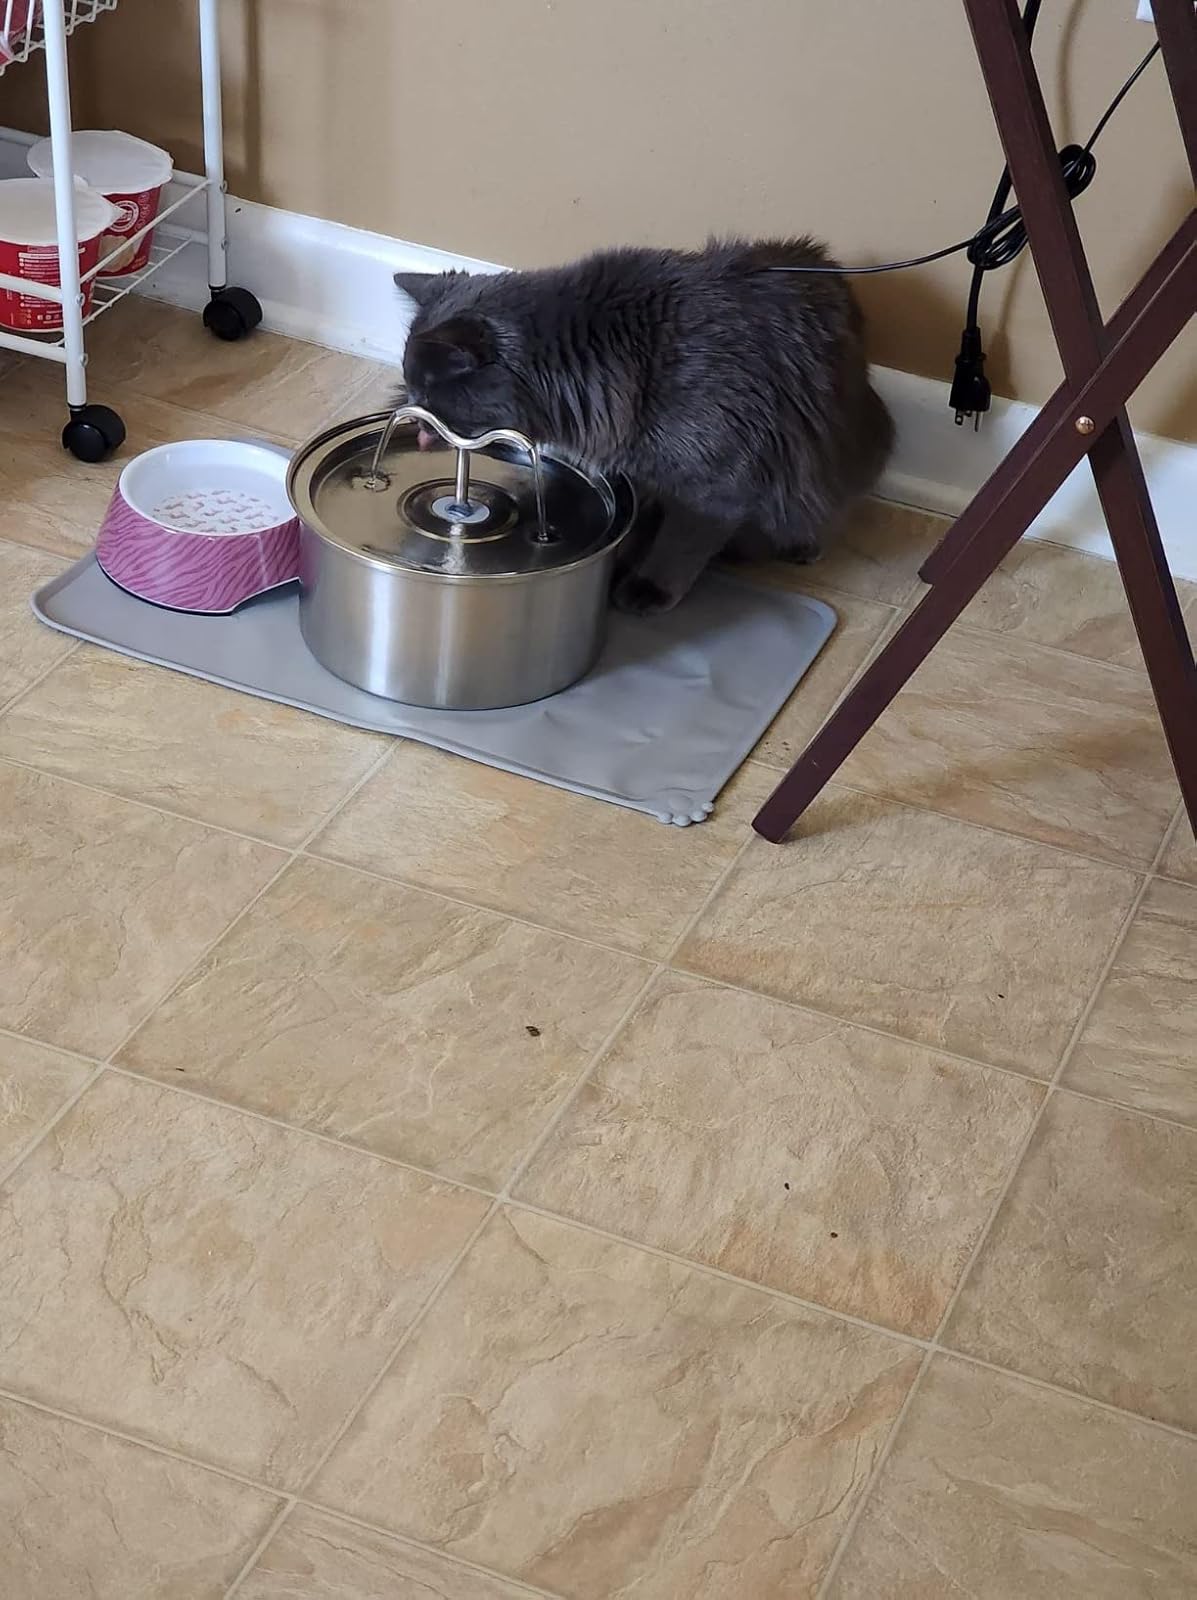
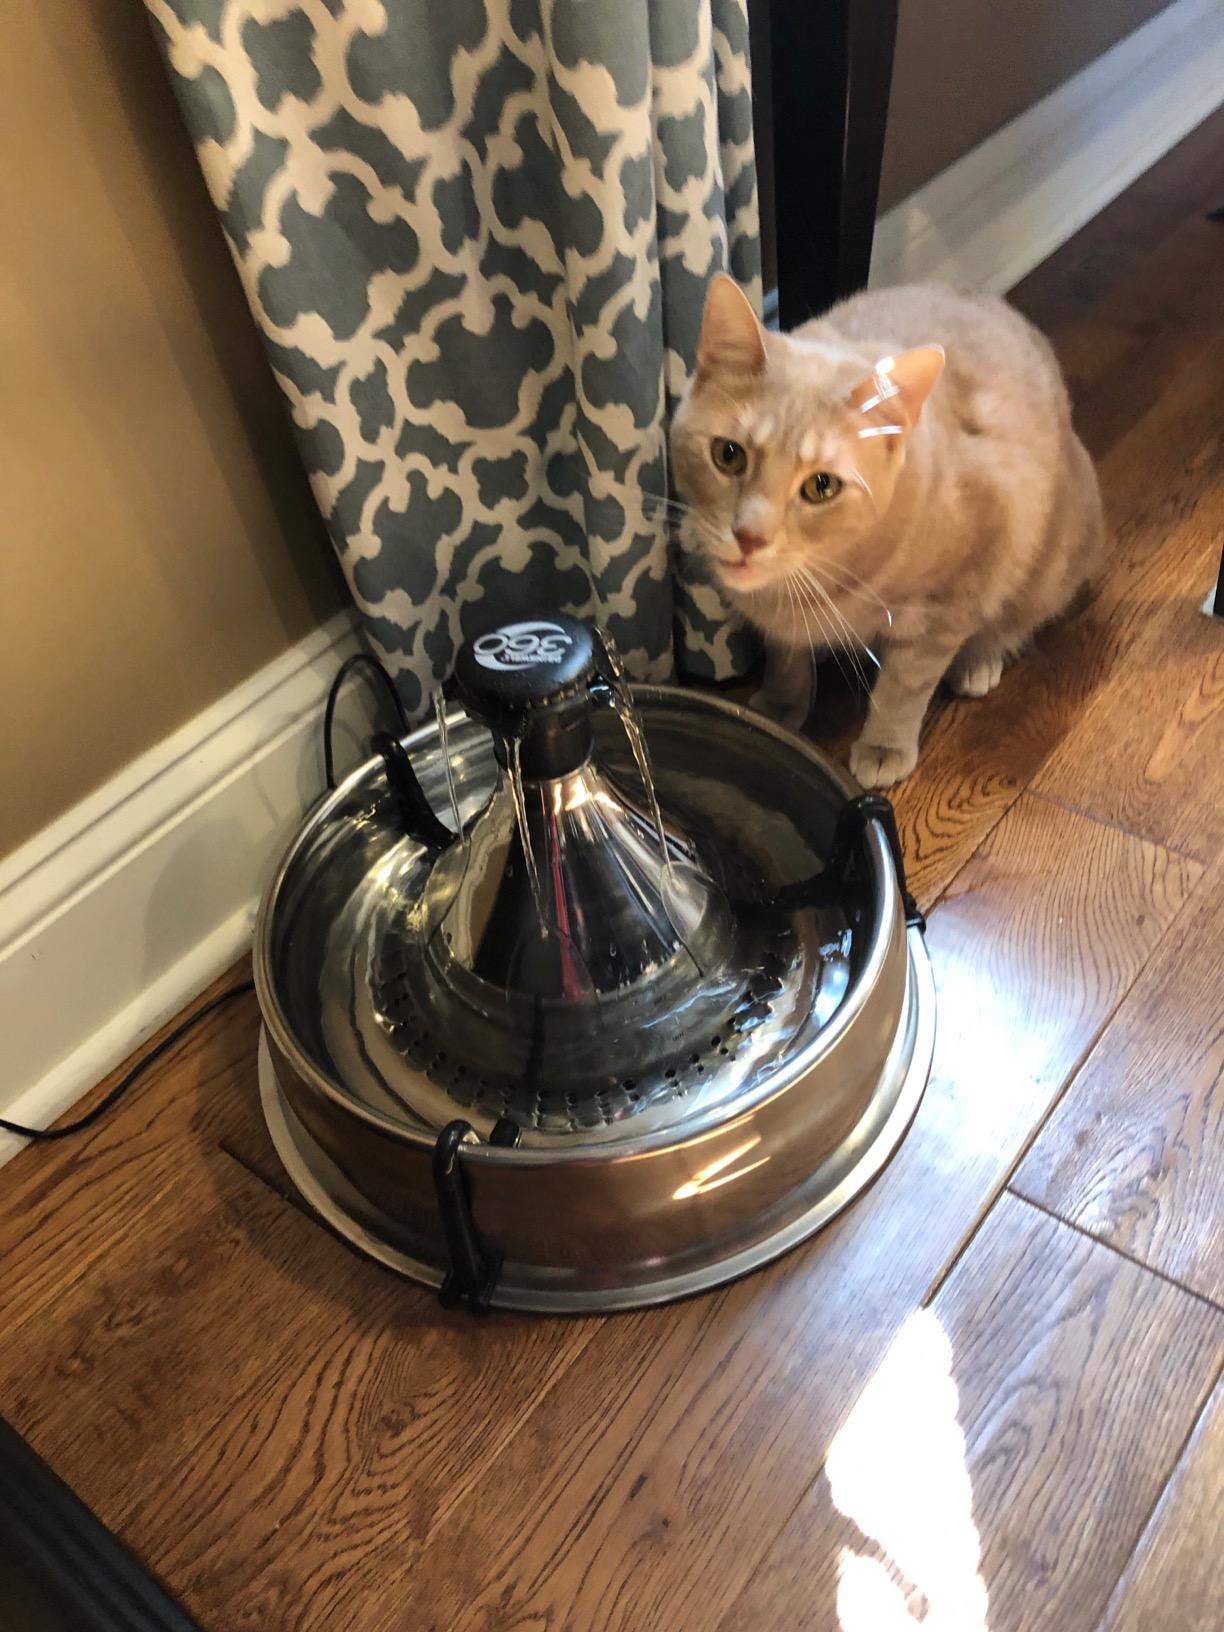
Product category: items_bowl
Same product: no